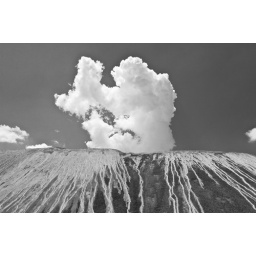
Steam cloud above slag hill near Bingham Copper Mine, Utah.